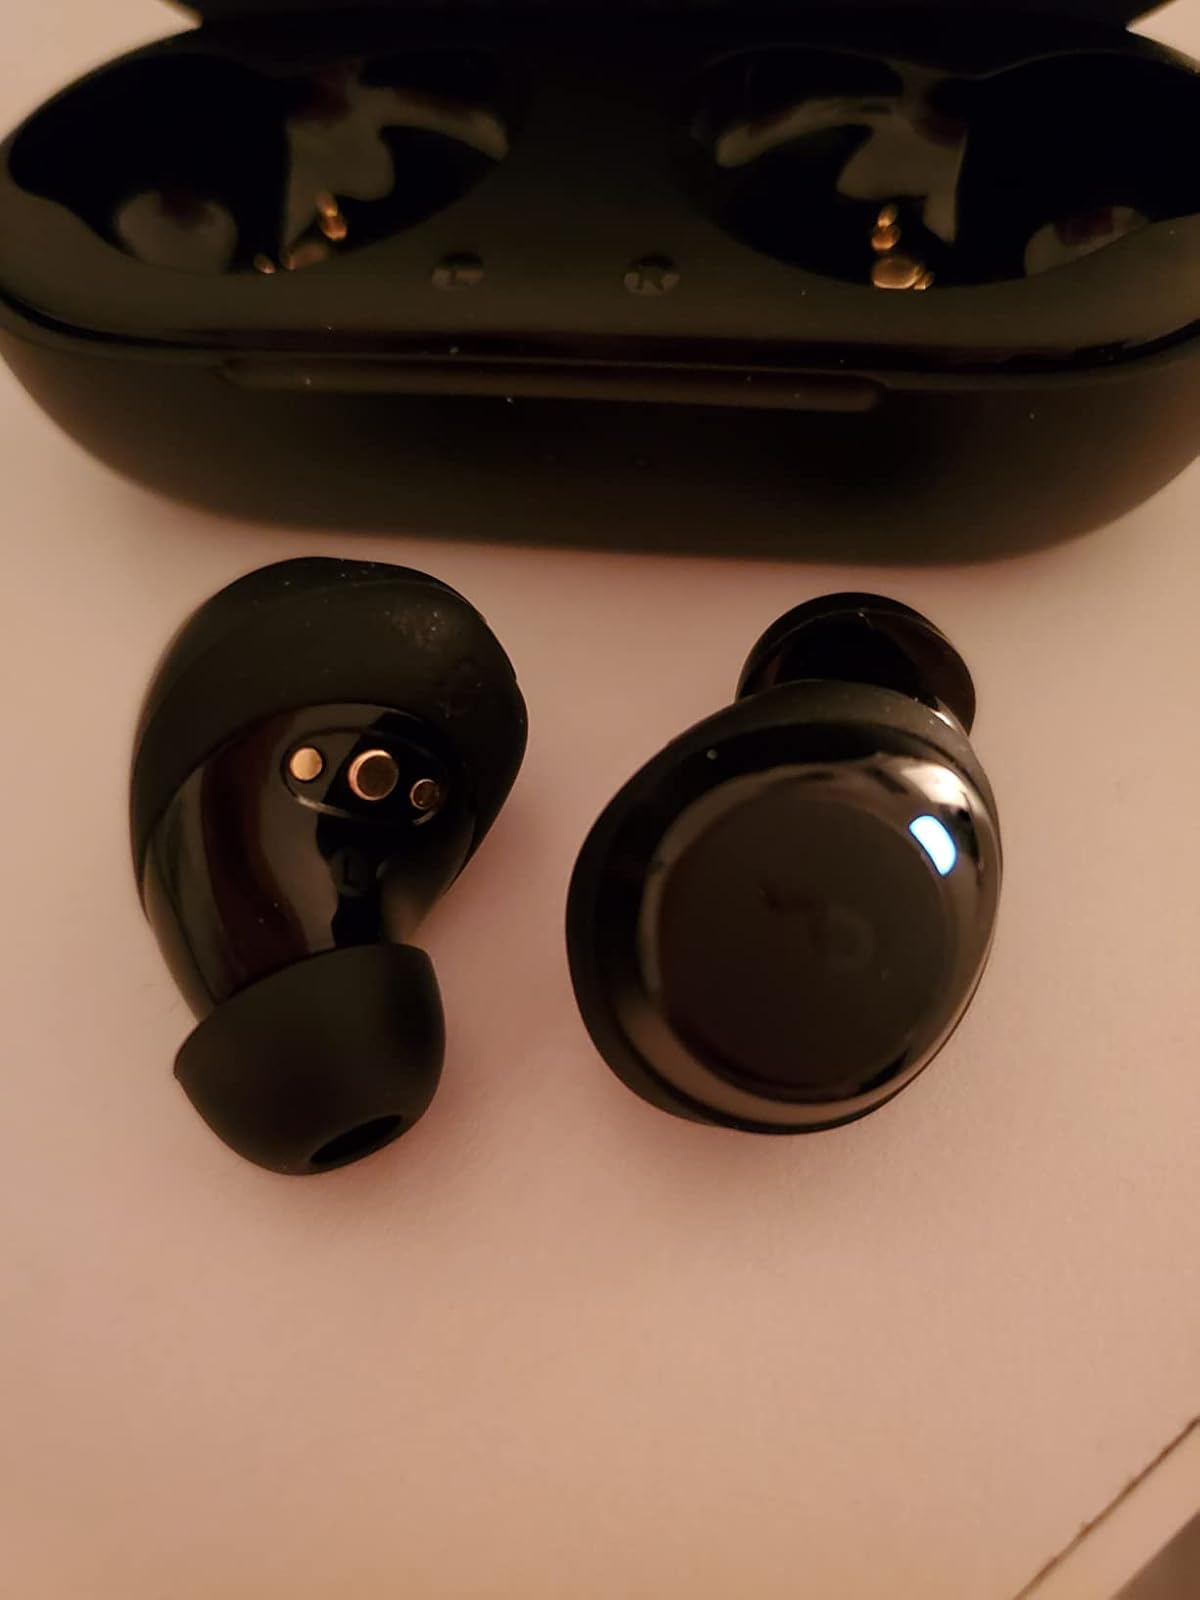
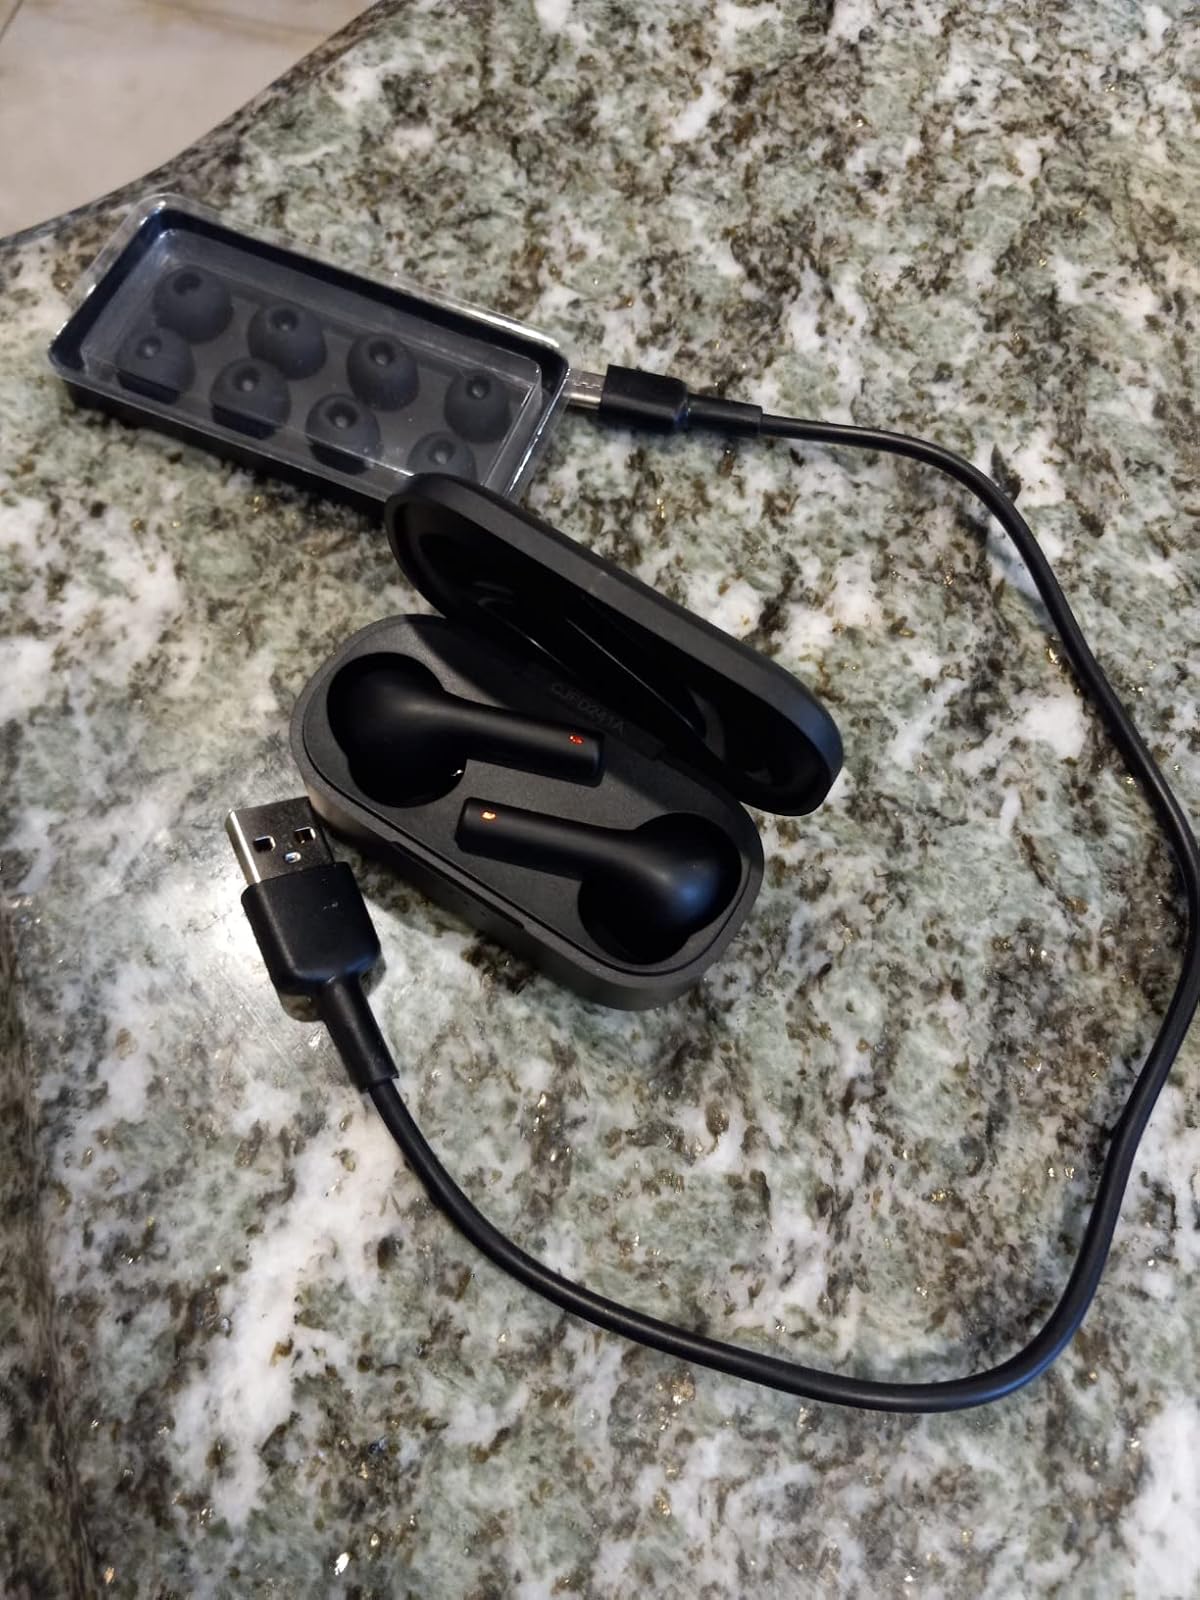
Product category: earbuds
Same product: no